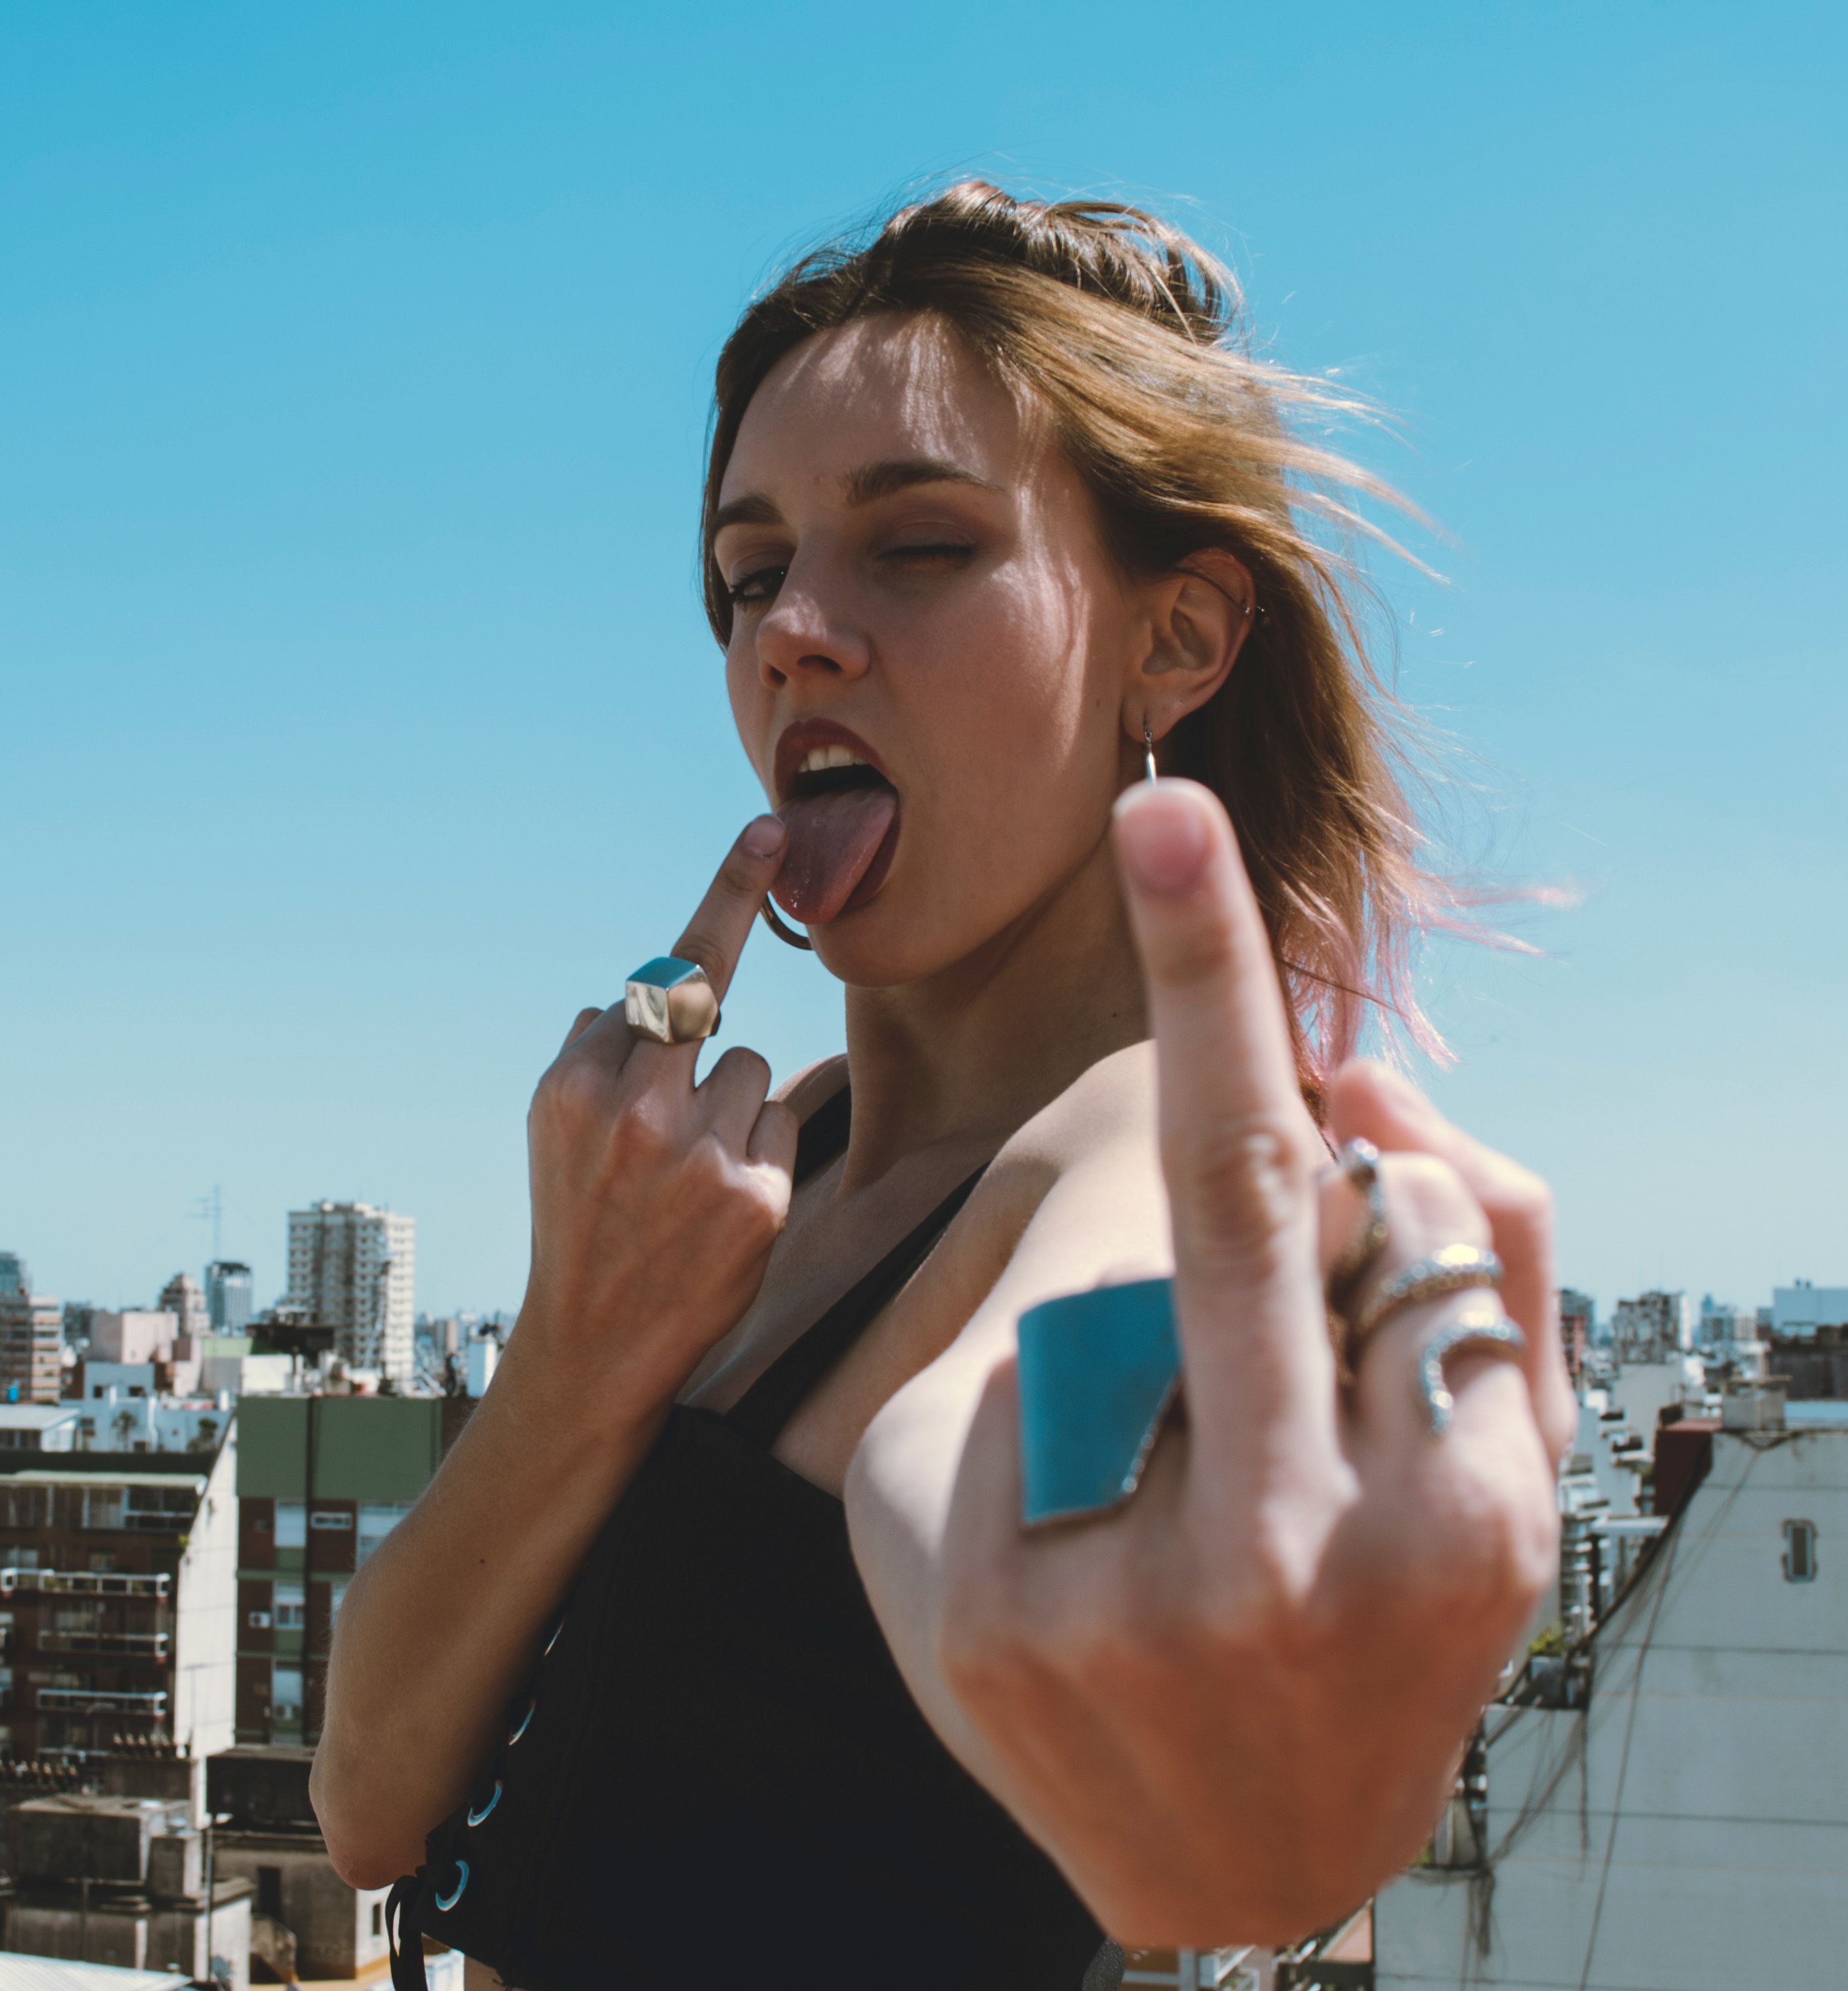
water, lip, finger, hand, gesture, summer, mouth, vacation, tourism, smoking, thumb